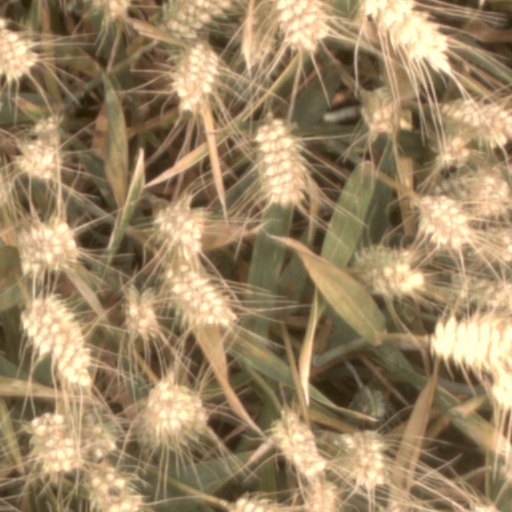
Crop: wheat